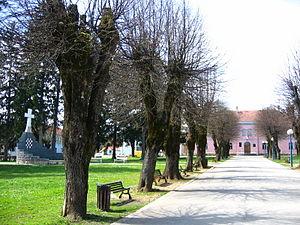
Slunj est une ville et une municipalité du comitat de Karlovac, en Croatie. Au recensement de 2001, la municipalité comptait 6 096 habitants, dont 87,02 % de Croates et la ville seule comptait 1 776 habitants.